Daniela Hantuchová

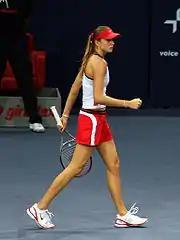
Hantuchová at the Zurich Open in 2006

Hantuchová lost to eventual quarterfinalist Venus Williams in the third round at the US Open. She won the mixed doubles, completing a career grand slam in mixed doubles. She has largely retired from the mixed doubles since then, saying that she "felt like it's time to move on and focus on my singles." In Luxembourg, Hantuchová made her eighth quarterfinal of the season, losing to Nathalie Dechy. In Filderstadt the following week, Hantuchová made the semifinals, her third of the year, defeating No. 10 Patty Schnyder in the second round and Flavia Pennetta in the quarterfinals. She lost to Davenport in the semifinals. At the final Tier-I event of the year, Hantuchová pushed Davenport to three sets and had match points in the second set in Zurich, before losing. In her final event of the year, in Linz, Hantuchová made her tenth quarterfinal, losing to Schnyder. Hantuchová finished 2005 with a 3–10 record against the top 10, 37–25 overall record, with 2–1 on indoor carpet, 3–4 on clay, 2–3 on grass, and 30–17 on hardcourts, reaching ten quarterfinals, three semifinals, and one final.